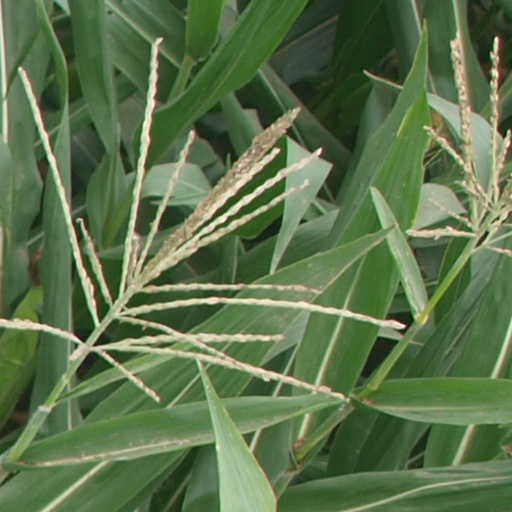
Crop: maize; corn